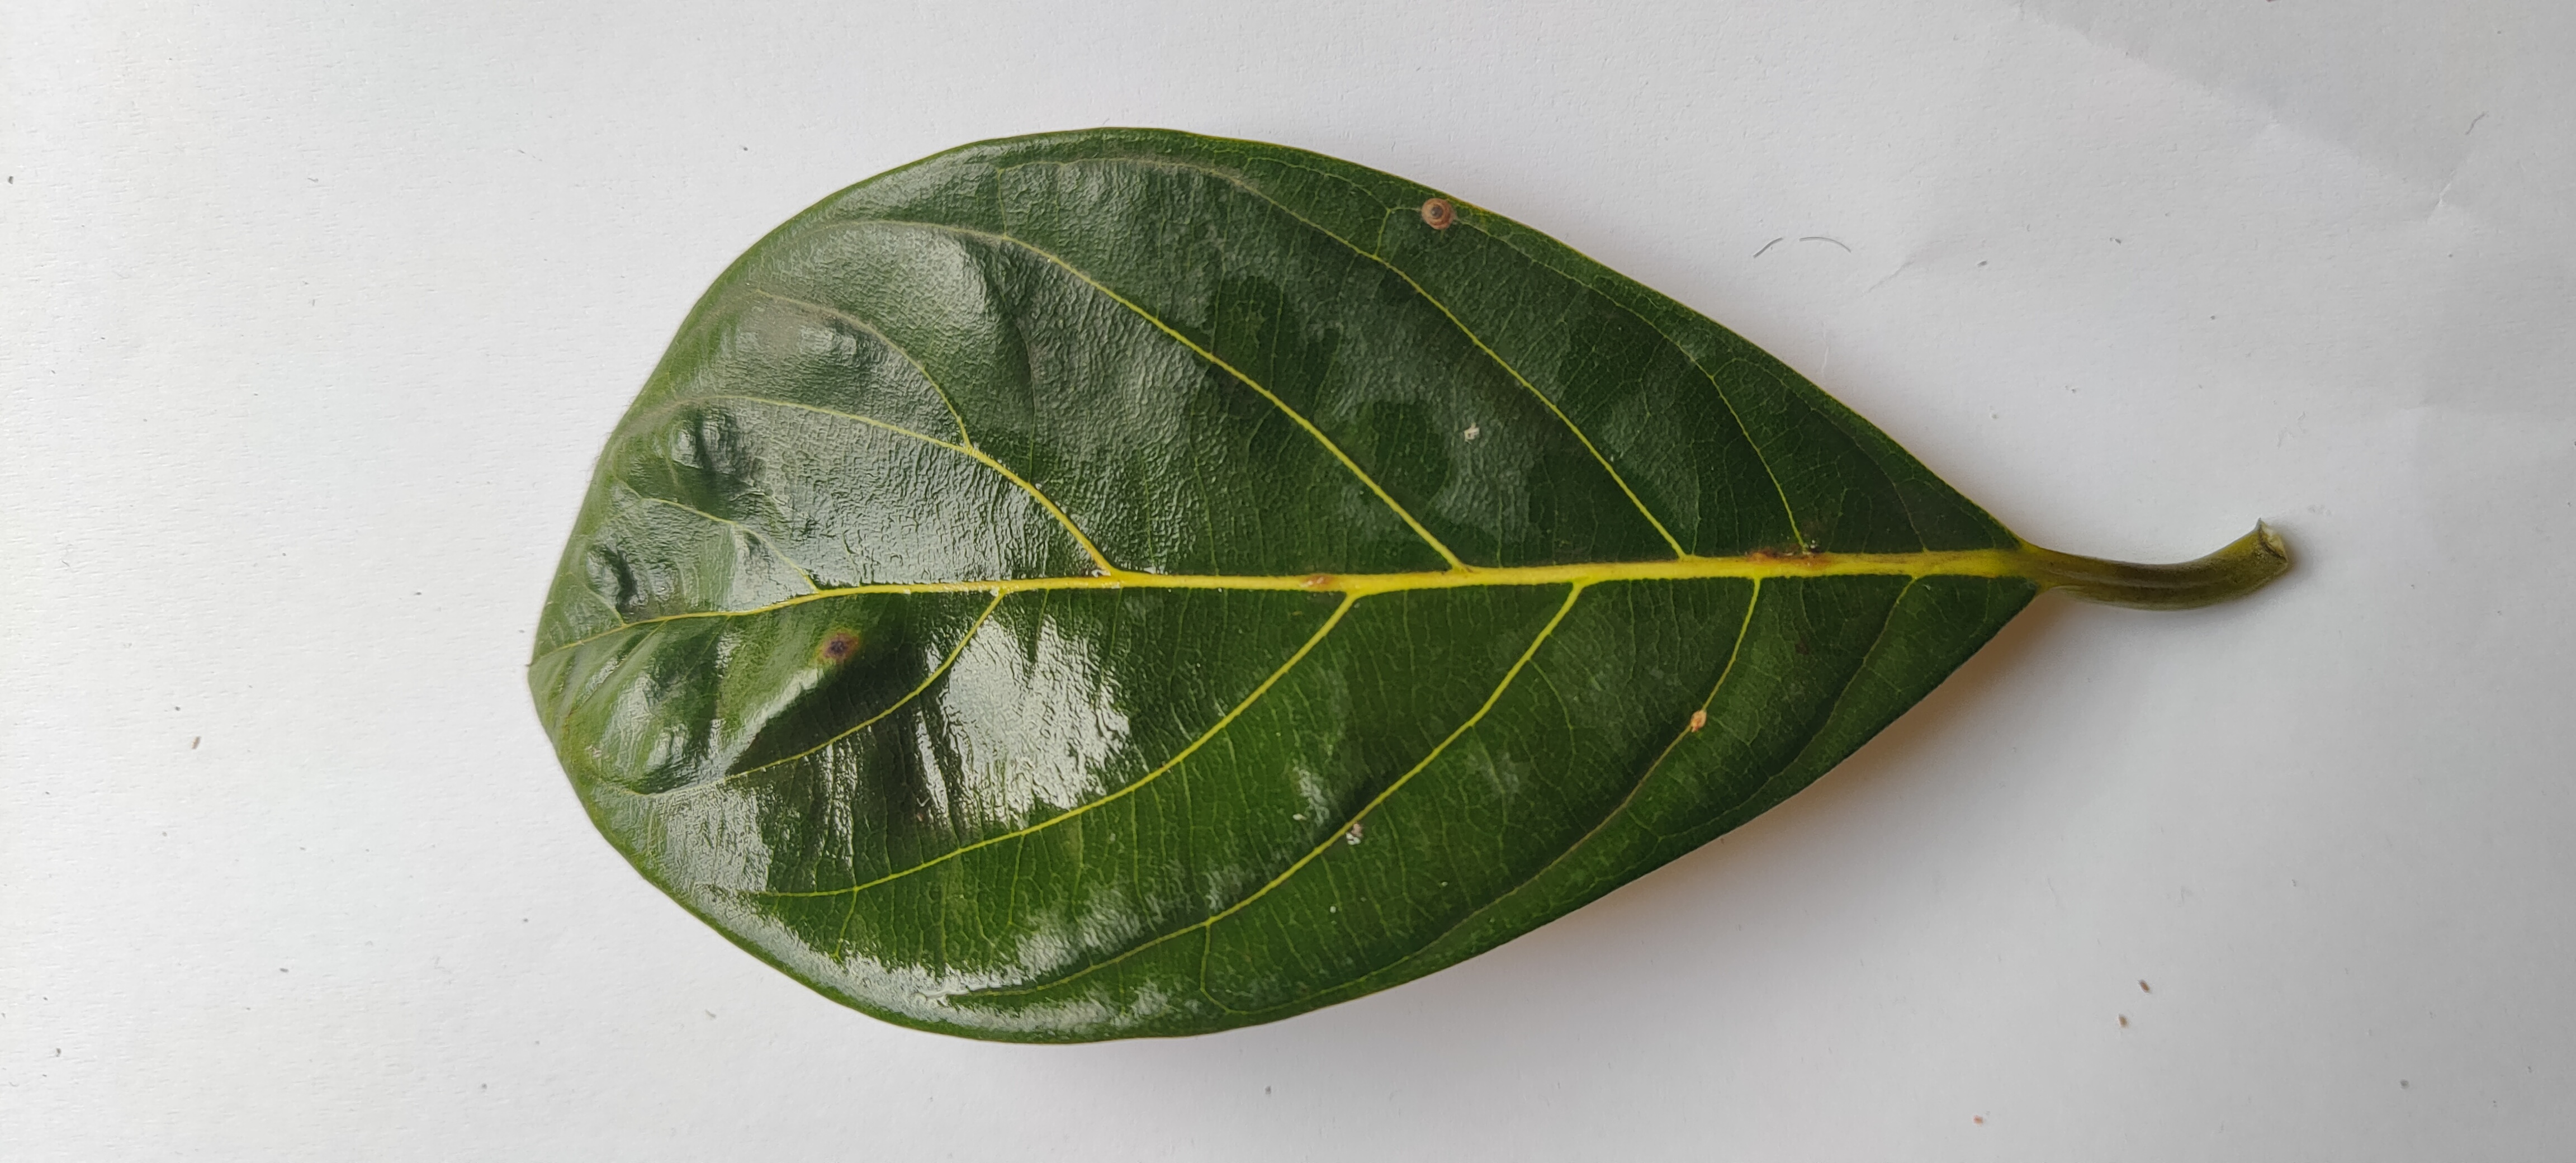
Leaf variety: Jackfruit